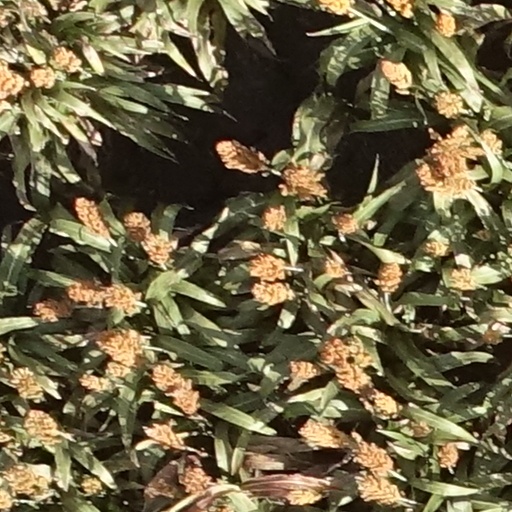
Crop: sorghum